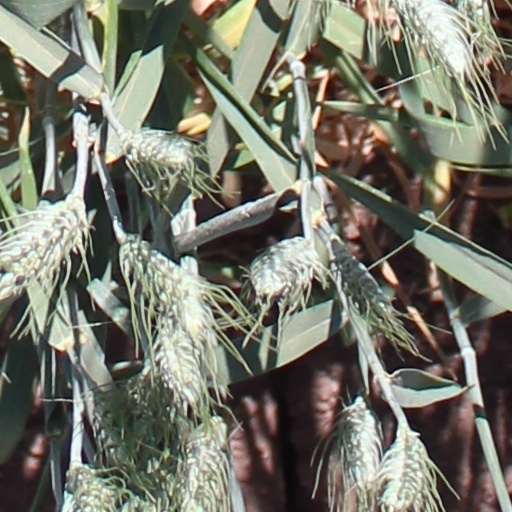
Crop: wheat